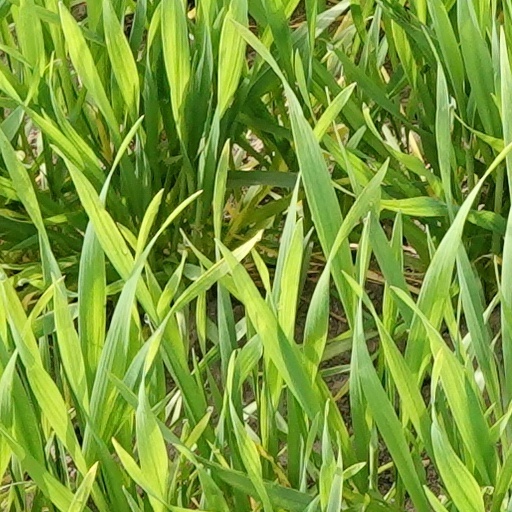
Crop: wheat